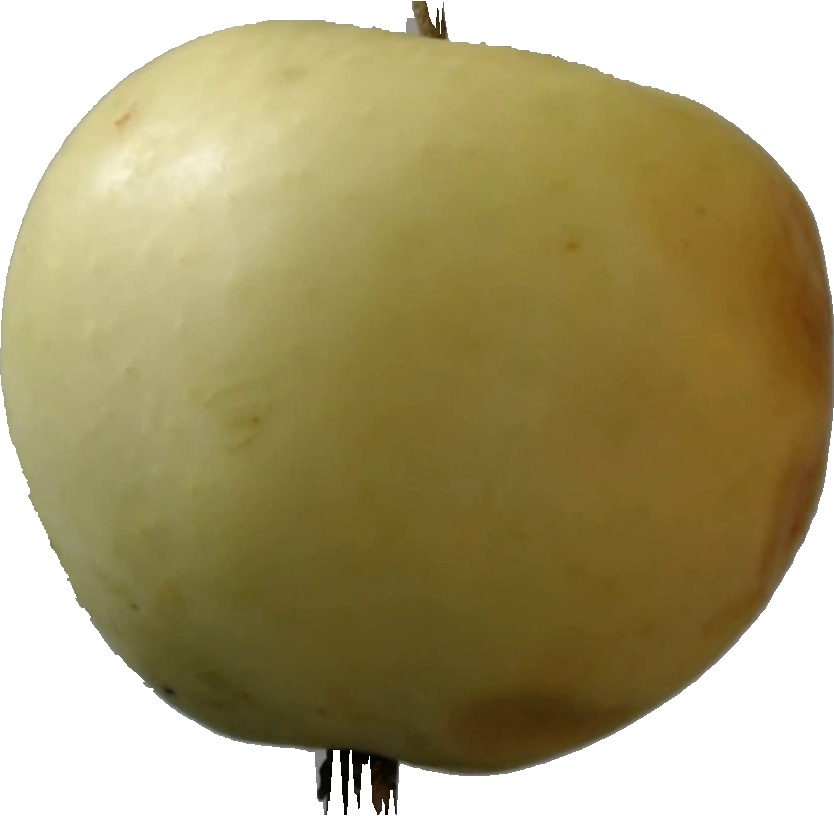
Label: apple_hit_1